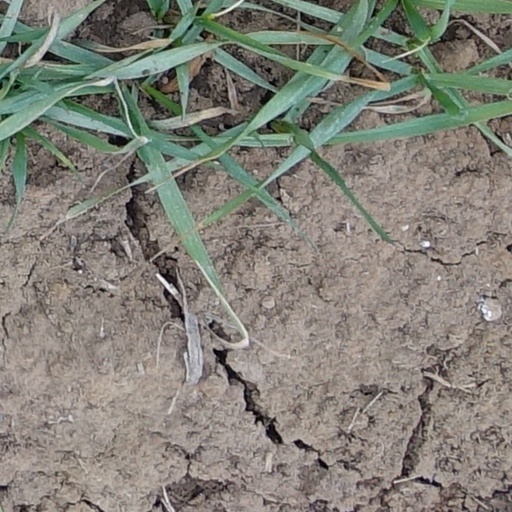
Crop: wheat